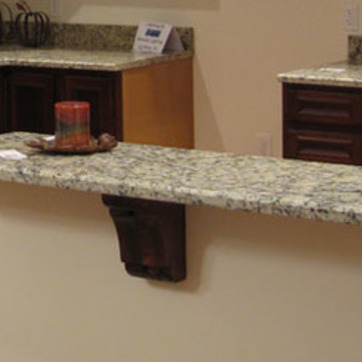
Material: polishedstone